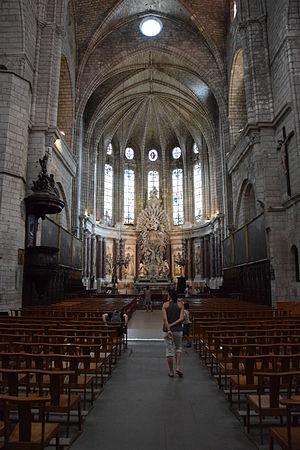
Cathédrale Saint-Nazaire This building is indexed in the Base Mérimée, a database of architectural heritage maintained by the French Ministry of Culture,